History of Moncton

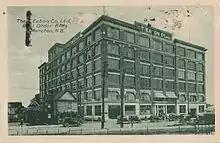
The Eaton's catalogue warehouse in 1927. The company built the warehouse as Moncton was a centre for railways and shipping.

Moncton grew rapidly during the early part of the 20th century, particularly after provincial lobbying saw the city become the eastern terminus of the massive National Transcontinental Railway project in 1912; this line would link Moncton with Edmundston, Quebec City, and on to Winnipeg where the Grand Trunk Pacific Railway continued to Saskatoon, Edmonton, and Prince Rupert. The First World War brought a halt to the era of railway expansion but the city would become an important trans-shipment point for materiel funnelling onwards to the port of Halifax.